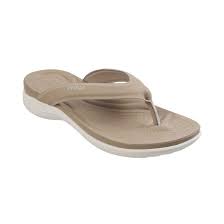
Label: Clog